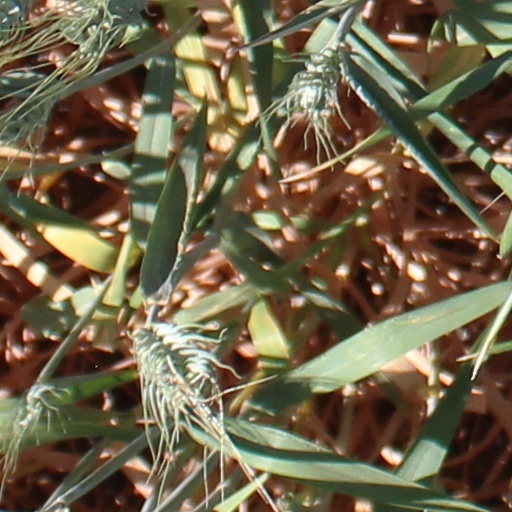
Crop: wheat